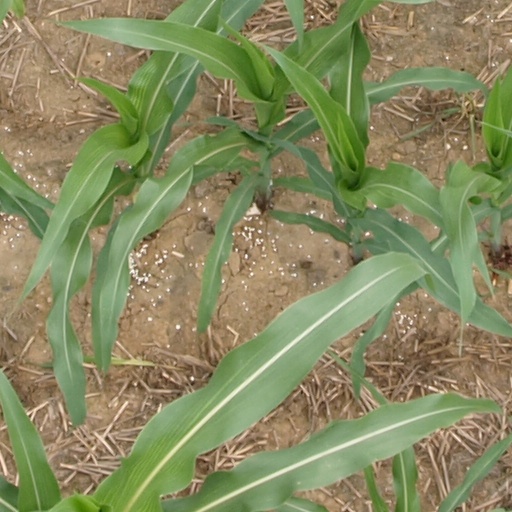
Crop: maize; corn